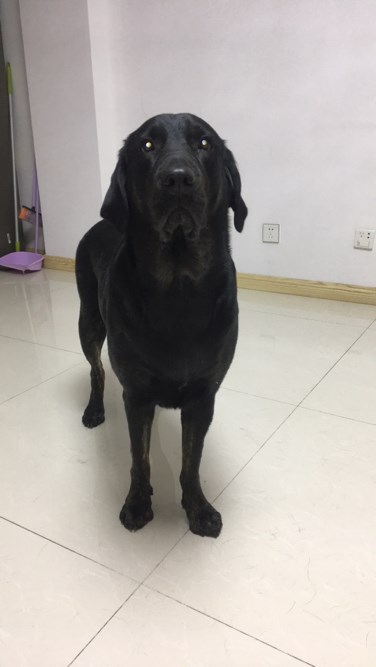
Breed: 3580-n000122-Labrador_retriever